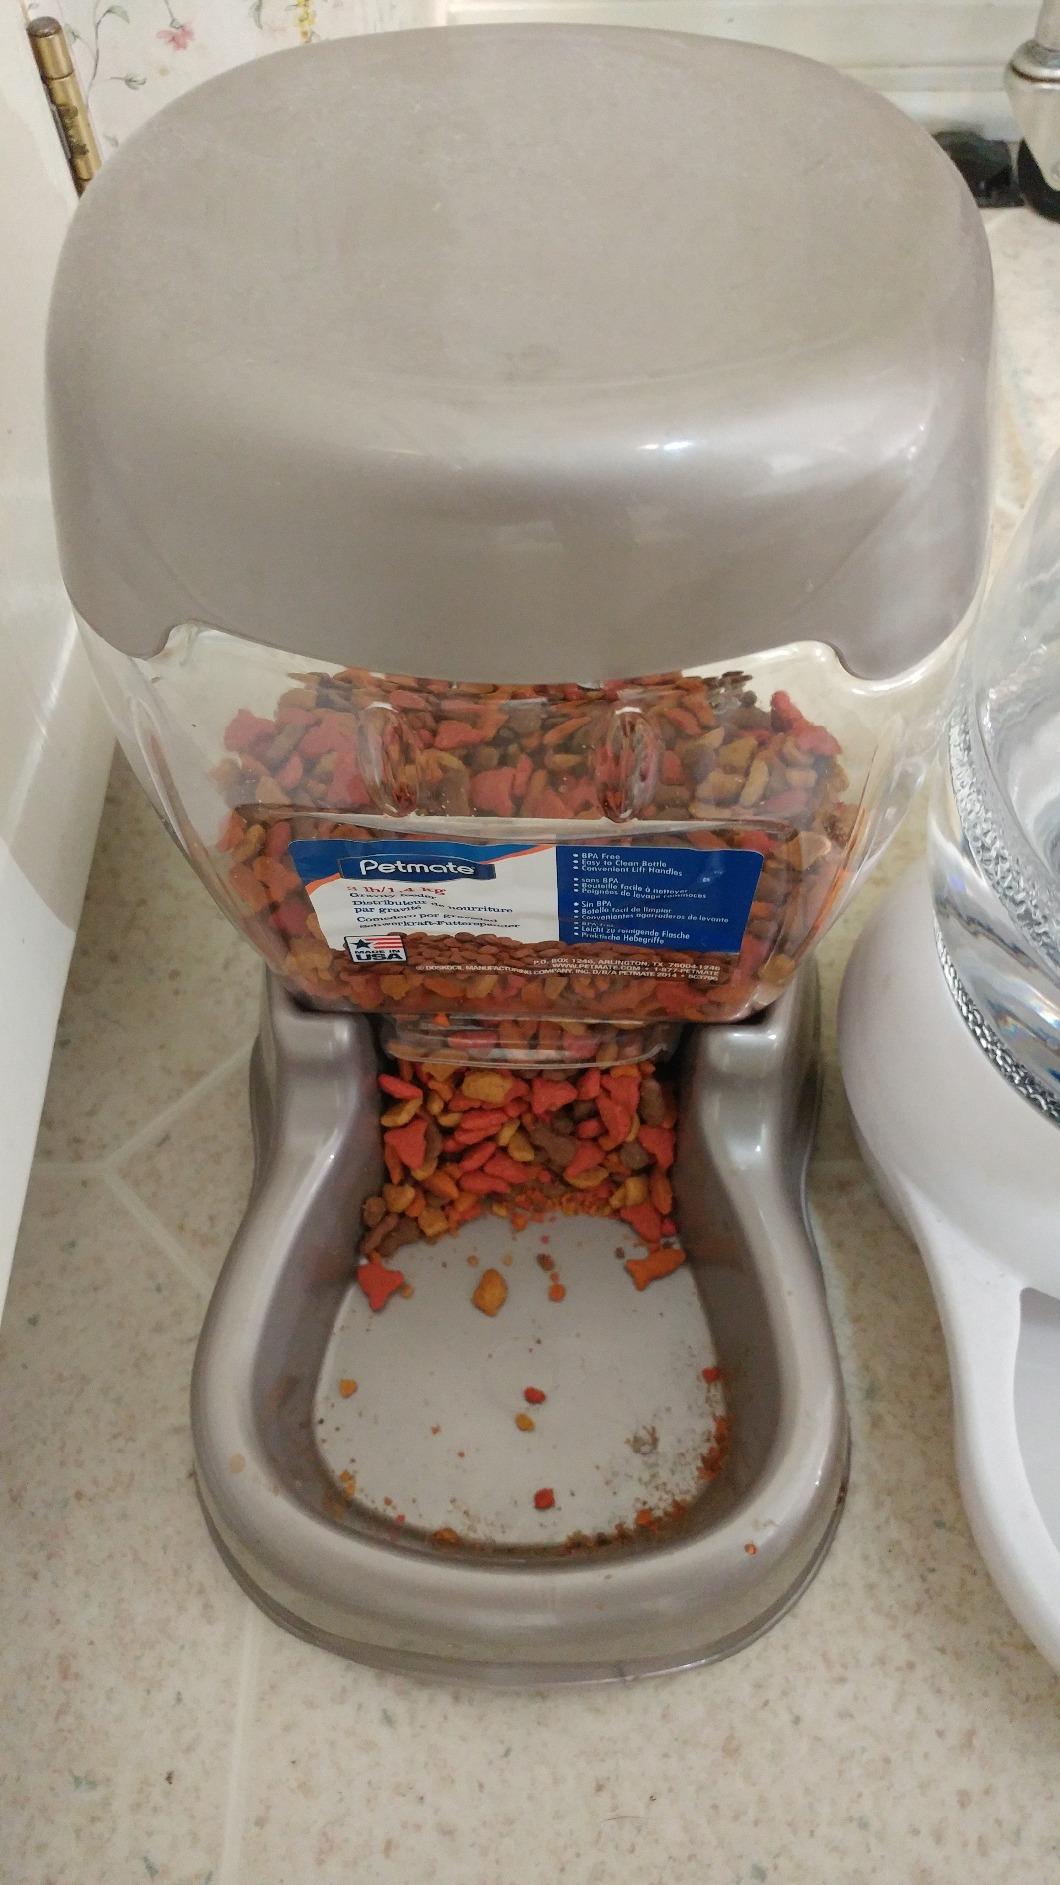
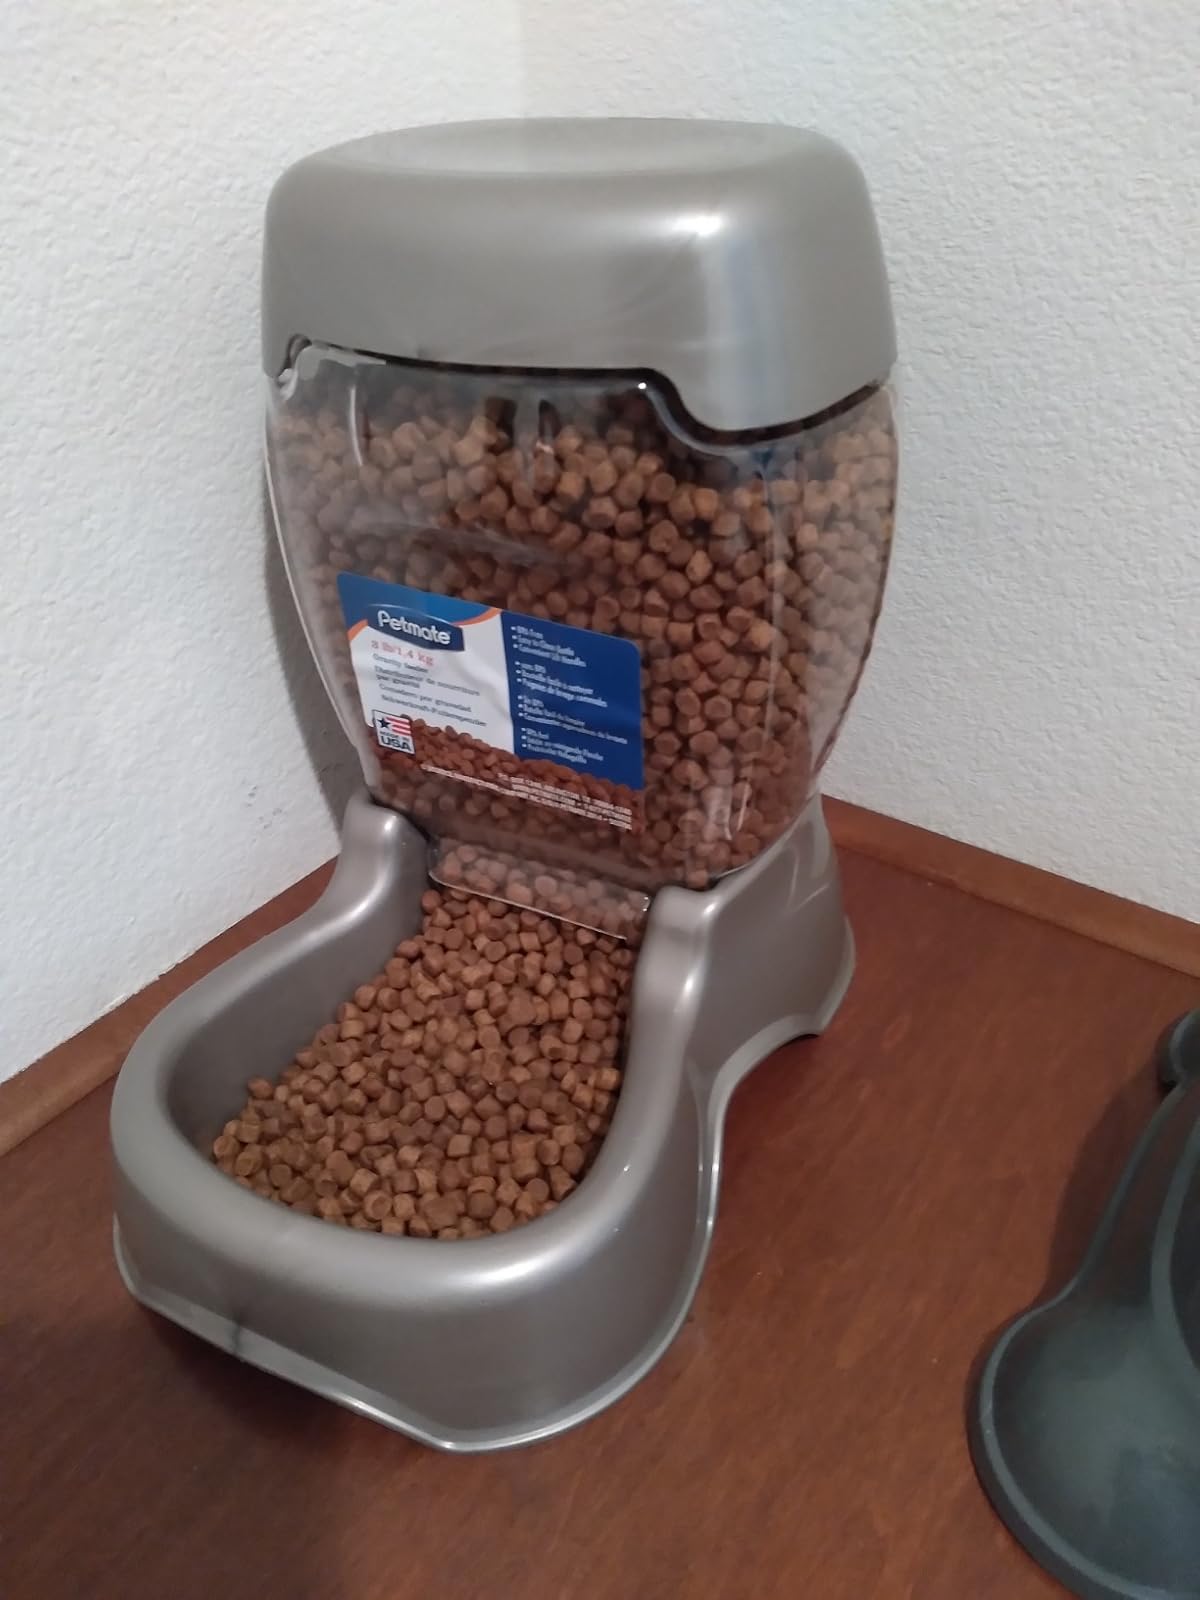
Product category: items_feeder
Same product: yes